QuickTime

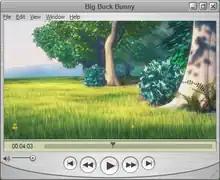
QuickTime Player 7.6.6 playing "Big Buck Bunny" running on Microsoft Windows

Initially released on April 29, 2005, in conjunction with Mac OS X v10.4 (for version 10.3.9 and 10.4.x), QuickTime 7.0 featured the following: